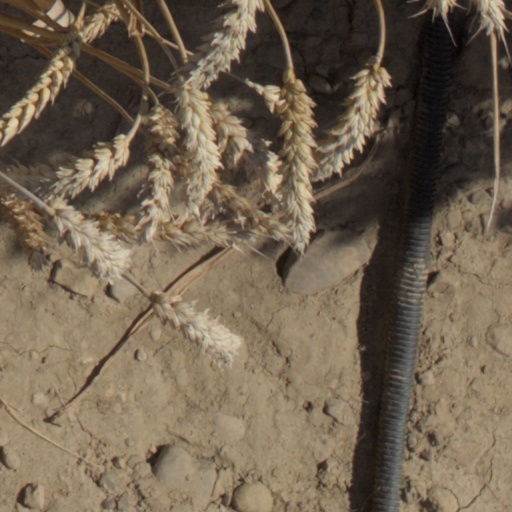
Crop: wheat